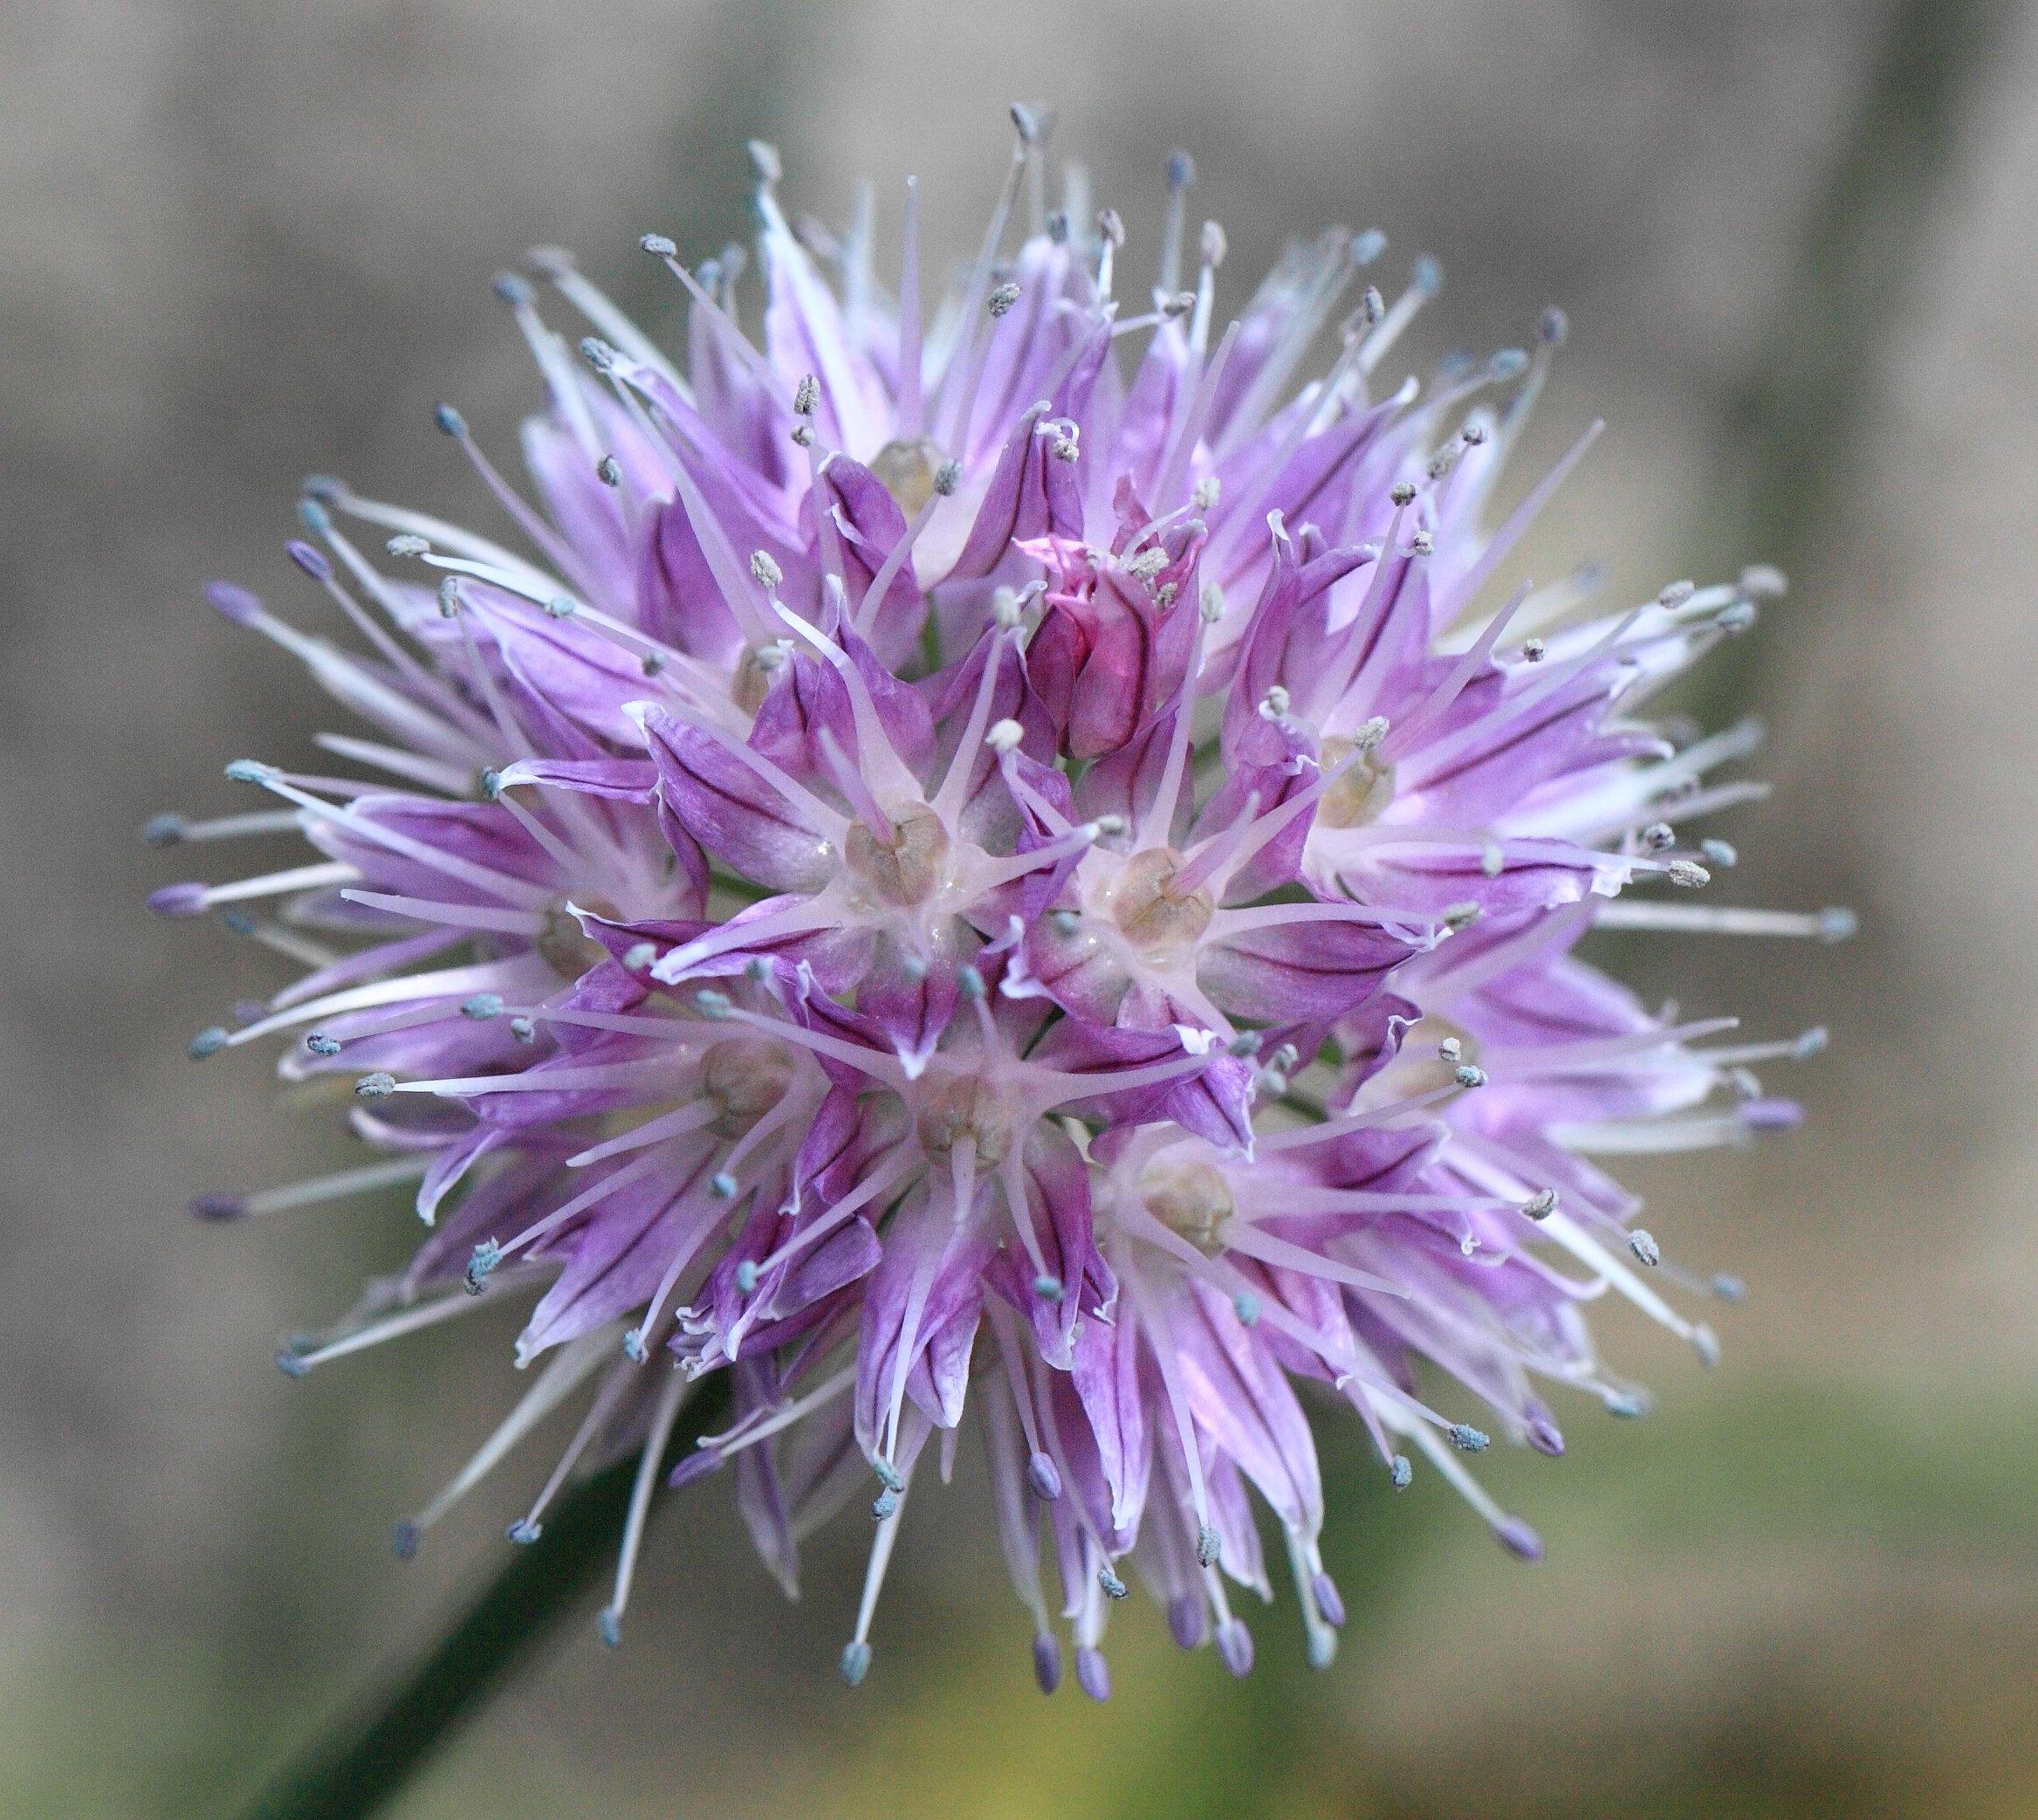
plant, white, flower, petal, high, herb, produce, park, botany, flora, wildflower, close up, cool image, thistle, tochigi, 5d, hires, ornamental, chive, markii, hi, res, resolution, mooka, allium, orientale, flowered, schoenoprasum, maximowiczii, igashira, macro photography, flowering plant, daisy family, silybum, plant stem, land plant, jasione montana